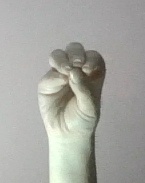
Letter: ha